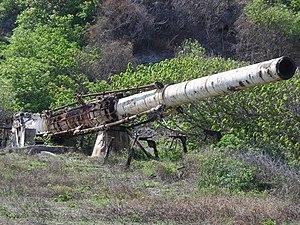
Le projet HARP, diminutif de High Altitude Research Project, est un projet militaire canado-américain géré par les départements de la défense des États-Unis et du Canada. Il avait pour objectif d'étudier à faible coût la balistique des rentrées atmosphériques. Ainsi, là où d'autres projets utilisaient des fusées plus chères, HARP utilisait de grands canons pour effectuer des lancements de modèles à de hautes altitudes et vitesses.